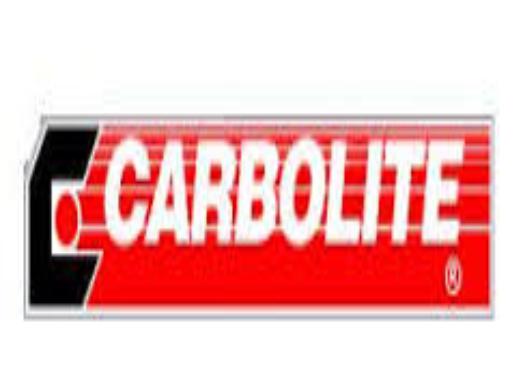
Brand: Carbolite
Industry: Others